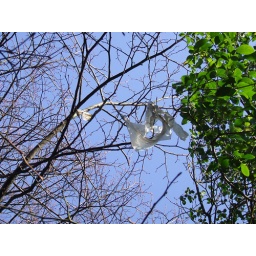
Some piece of plastic stuff in a tree in Newsham Park, Liverpool, January 2008.